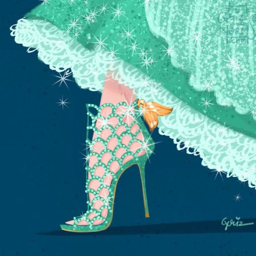
when person has feet , she looks fierce in a shoes by organisation